Bei'er Road station

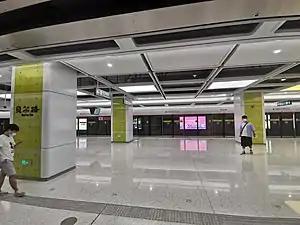

Bei'er Road station, is a station on Line 10 of the Shenzhen Metro. It opened on 18 August 2020.